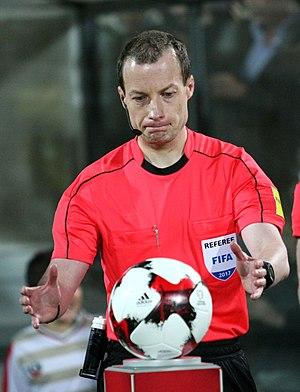
William Collum, né le 18 janvier 1979 à Glasgow, est un arbitre écossais de football. Il est international depuis 2006.